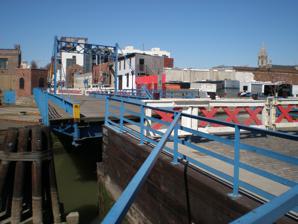
Building: Carroll Street Bridge
Country: Unknown
Year built: 1889
Bridge in Brooklyn, New York Carroll Street Bridge Carroll Street Bridge retracting Coordinates 40°40′42″N 73°59′21″W / 40.6782°N 73.9892°W / 40.6782; -73.9892 Carries 1 lane of Carroll Street for eastbound one-way vehicle traffic and 2 walkways Crosses Gowanus Canal Locale New York City ( Brooklyn ) Maintained by New York City Department of Transportation Characteristics Design Retractable bridge Total length 107 ft 6 in (32.8 m) Width 17.5 ft (5.3 m) Longest span 63 ft (19 m) History Engineering design by Brooklyn Department of City Works (Robert Van Buren, Chief Engineer; George Ingram, Engineer-in-Charge) Opened 1889 ; 136 years ago ( 1889 ) Statistics Daily traffic 1,142 (2016) Toll Free Location The Carroll Street Bridge is a retractable bridge in New York City , crossing the Gowanus Canal in Brooklyn . It carries a single wooden-decked lane for eastbound vehicular traffic and two sidewalks. Completed in 1889, it is operated by the New York City Department of Transportation , with an average of about one thousand crossings each weekday. It is the oldest of the four remaining retractable bridges in the United States and is an official city landmark. Description The Carroll Street Bridge is composed of a 107-foot-long (33 m) span supported by a pair of riveted steel plate girders . The span is 17.5 feet (5.3 meters) wide and contains one eastbound lane of vehicular traffic and one walkway to either side. It carries the street of the same name within the neighborhood of Gowanus, Brooklyn . The posted restrictions are a height limit of 12 feet 6 inches (3.81 m) and a weight limit of 10 short tons (8.9 long tons; 9.1 t). The roadway on either side is made of Belgian blocks . On average, as of 2019 [update] , one thousand vehicles cross the bridge each weekday. The movable portion of the span is painted bright blue and shaped like a trapezoid. Carriage truck frames, supported by wheels, are located underneath the girders . When the bridge is retracting, these frames run along three timber-supported steel rails that run diagonally on the western bank of the canal to the south of the span, which opens up a 36-foot-wide (11 m) channel for ships to pass. The frames are moved by a series of pulleys . Originally, the span was retracted using a steam engine, but today it is powered by an electric motor. Swinging gates on either side close off the span whenever the Carroll Street Bridge is in the open position. An operator's house is located on the bridge's western end along the southern sidewalk. The booth is normally unmanned, but a bridge attendant can travel to the operator's house within two hours in case the bridge needs to be opened. The Carroll Street Bridge is one of four remaining retractable bridges in the United States , including the Hood Canal Bridge , and one of two remaining in New York City, the other being the Borden Avenue Bridge in Queens . The city formerly had as many as five retractable bridges, but three of these bridges, in Brooklyn, Staten Island , and the Bronx , were removed in the mid-20th century. History View of the span In the 1860s, a developer named Edwin Litchfield straightened and expanded the Gowanus Creek into a canal. This resulted in the surrounding swamp being dried up, making it desirable for development. The Gowanus Canal soon became a hub for industrial activity, with businesses specializing in lumber, coal, brick, stone, flour, and plaster. The canal was crossed by six bridges, including one at Carroll Street. When the first Carroll Street bridge closed in 1887, there was a discussion regarding the design of its replacement. Landowners wanted to build a retractable span that would allow the bridge to slide diagonally onto the shore, but the city of Brooklyn resisted, since this would entail acquiring additional land. Ultimately, the city of Brooklyn chose the landowners' plan. This design was chosen since the canal was narrower at Carroll Street, and a more conventional bascule bridge design might prevent some boats from passing. The new Carroll Street Bridge was designed by chief engineer Robert Van Buren and engineer-in-charge George Ingram. Charles O. H. Fritzche designed the motors while Cooper, Hewitt & Company constructed the steel superstructure. The bridge opened in 1889 at a cost of $29,600. After the Carroll Street Bridge was completed, very few modifications were made to it. The steam motors were supplanted by electric motors in 1908, while the rails and wheels were replaced in 1915 and the handrails were replaced in 1948. In 1971 the New York City government decided to permanently close the Carroll Street Bridge. At the time, there was a steady decline in the use of the Gowanus Canal, and the city did not have sufficient funds to operate the bridge. The span was only being used by 2,600 cars a day, but had to open twice a day on average. Initially scheduled to be closed on May 28, 1971, the span's closure was later delayed to June 25, and the control station was boarded up. Following protests from residents, the city decided to reopen the Carroll Street Bridge the following month. In 1974, the bridge was closed again for emergency repairs after a mechanical failure left the span in the open position. Another incident in 1985 or 1986 caused the Carroll Street Bridge to be stuck in the open position for several years. During this time, the bridge was used as a filming location for the 1985 movie Heaven Help Us . The bridge was designated an official New York City landmark in 1987, with the New York City Landmarks Preservation Commission (LPC) calling it "rare and unusual". The restored bridge was reopened on September 24, 1989. It was subsequently repaired again in 2011. After being damaged during Hurricane Sandy in 2012, the Carroll Street Bridge was repaired the following year. The bridge was closed to traffic at the end of 2020. To stabilize the bridge during the Gowanus Canal cleanup project, engineers drilled pipe piles during the early 2020s. The bridge was closed indefinitely in June 2021, after damage was discovered during the Gowanus Canal cleanup project; the damage was limited to the foundations, rather than the superstructure and deck, so the LPC did not need to oversee the repairs. As of February 2024 [update] , it was unknown when the bridge will reopen to traffic. See also List of bridges and tunnels in New York City List of New York City Designated Landmarks in Brooklyn Notes